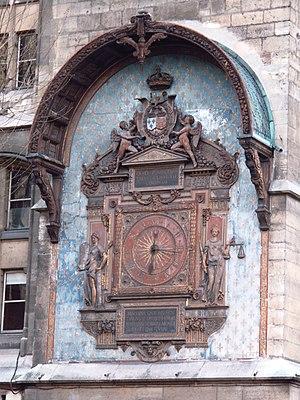
Germain Pilon: Horloge de la Tour de l’Horloge, 1585, Paris, Palais de la Cité, Boulevard du Palais.
Le quai de l'Horloge est une voie située sur l’île de la Cité, dans le 1ᵉʳ arrondissement de Paris.